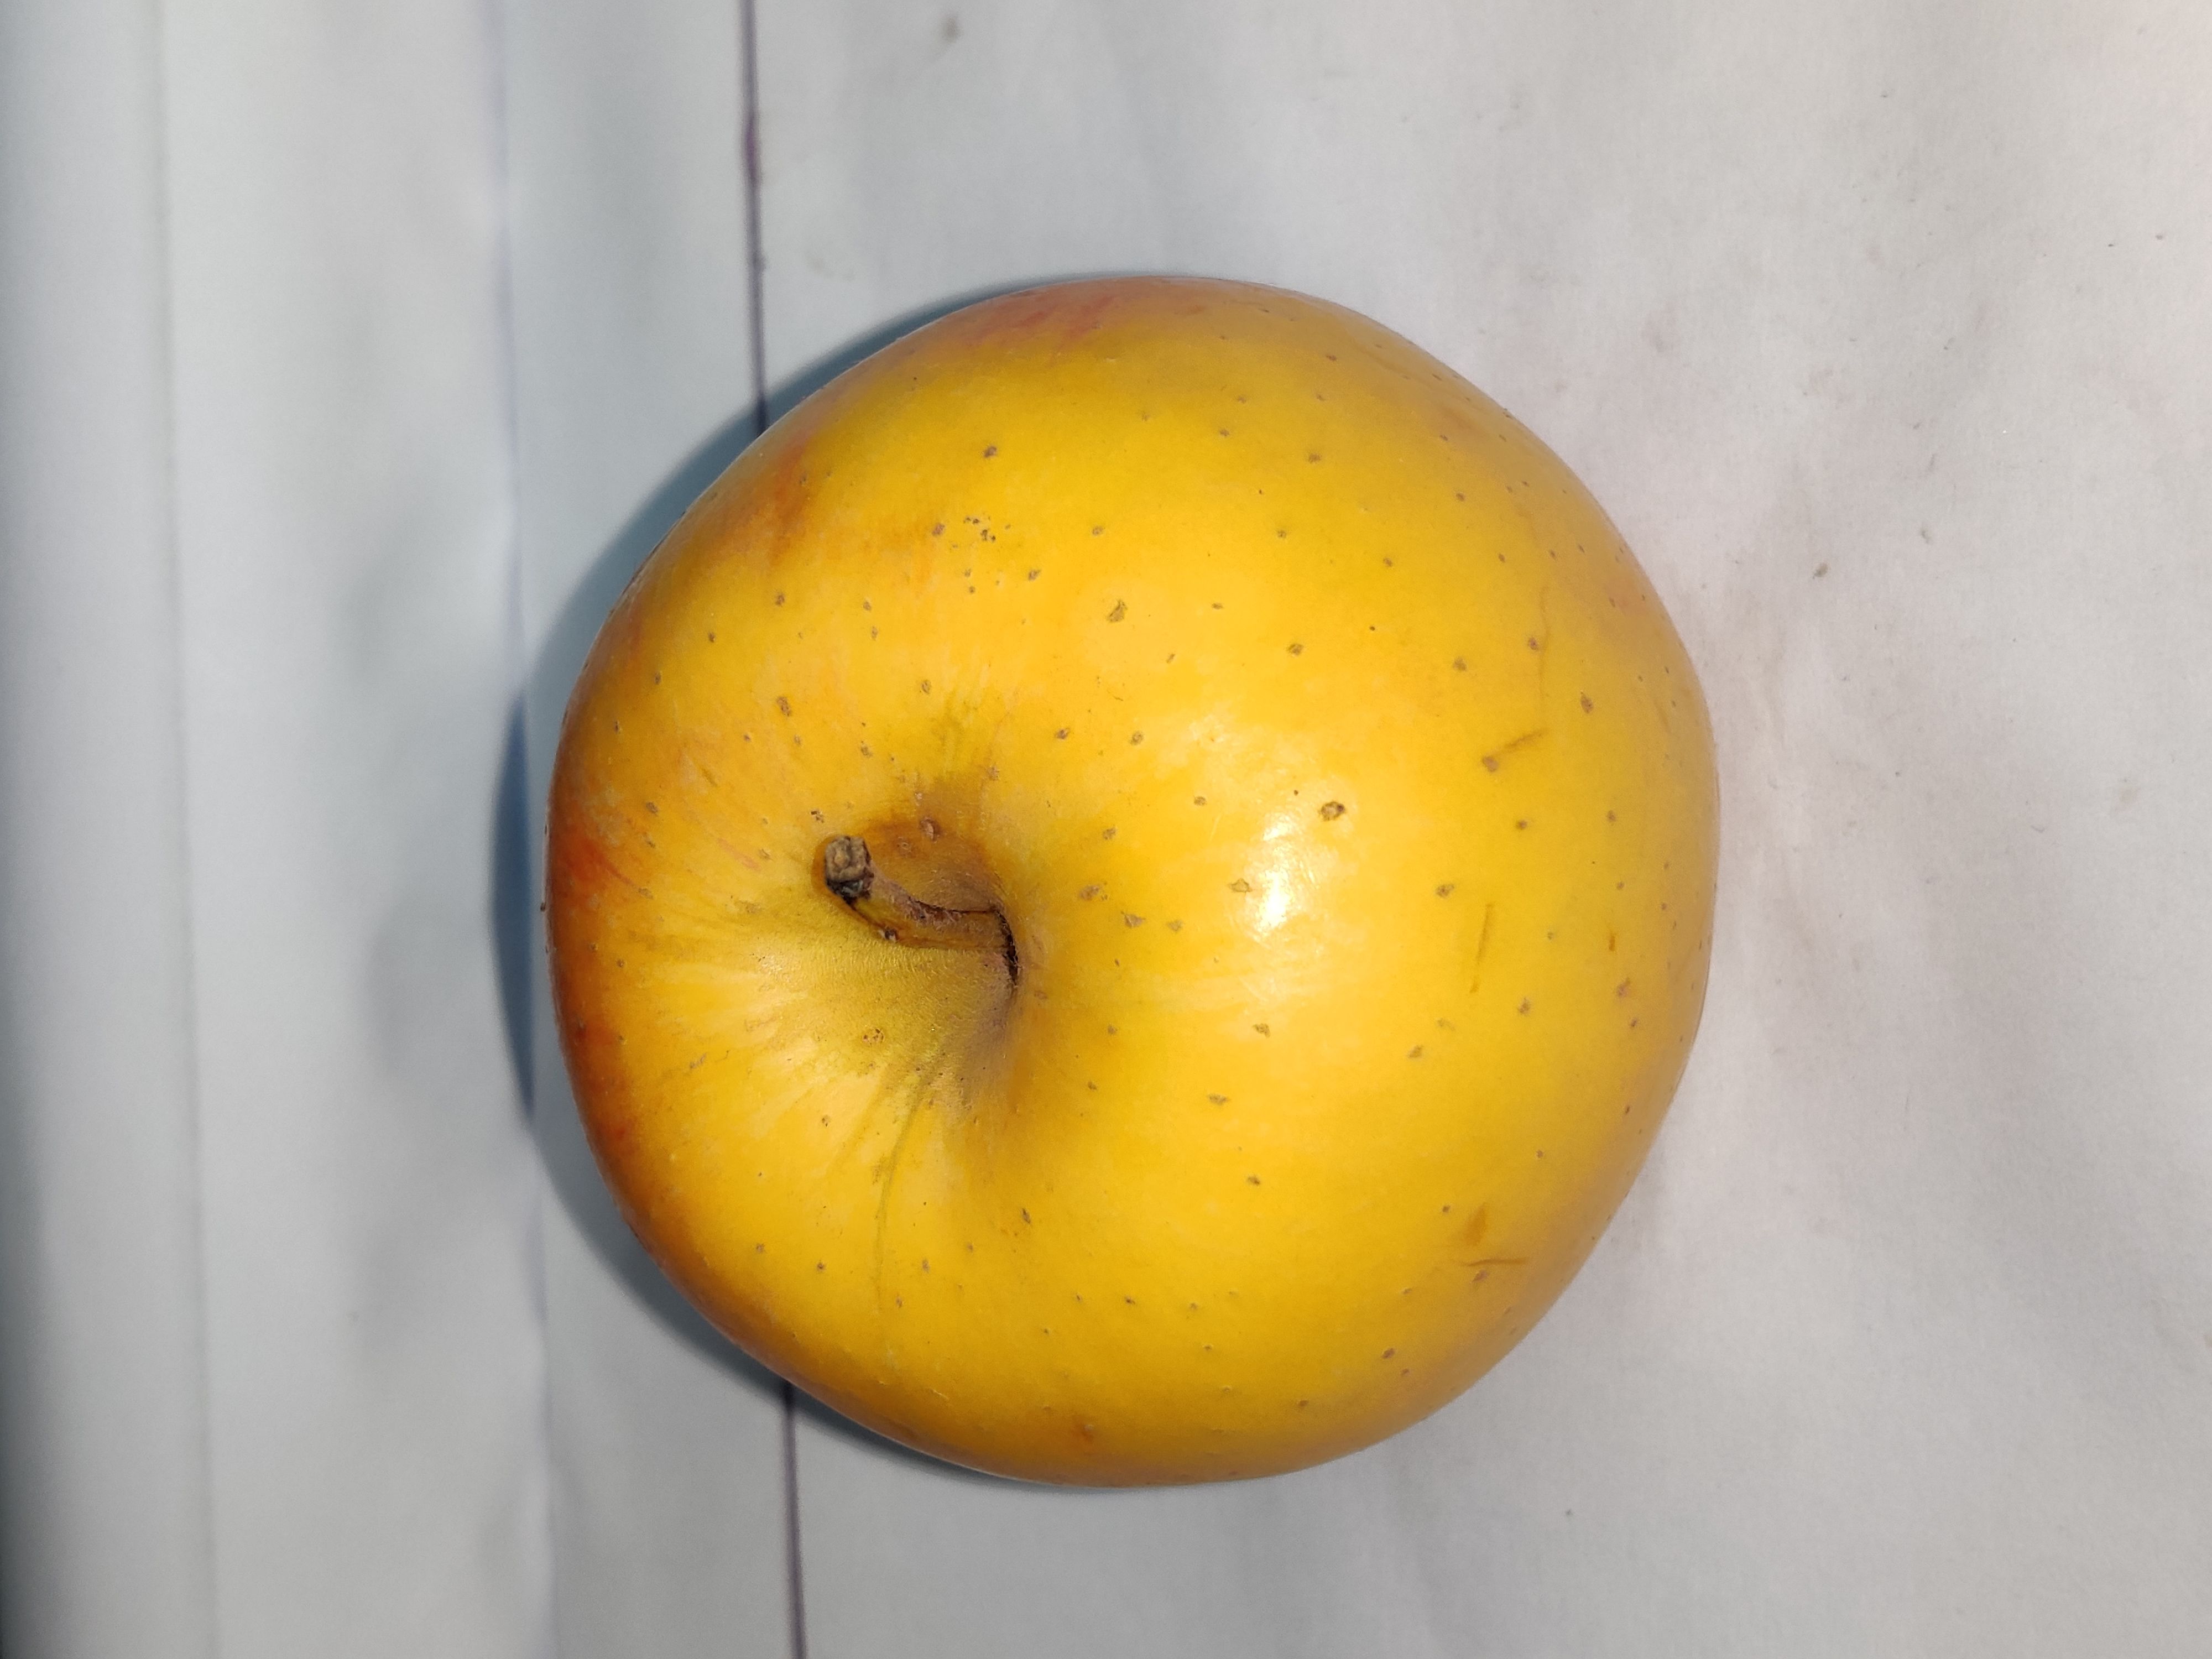
Fruit: apple
Grade: 1st-grade